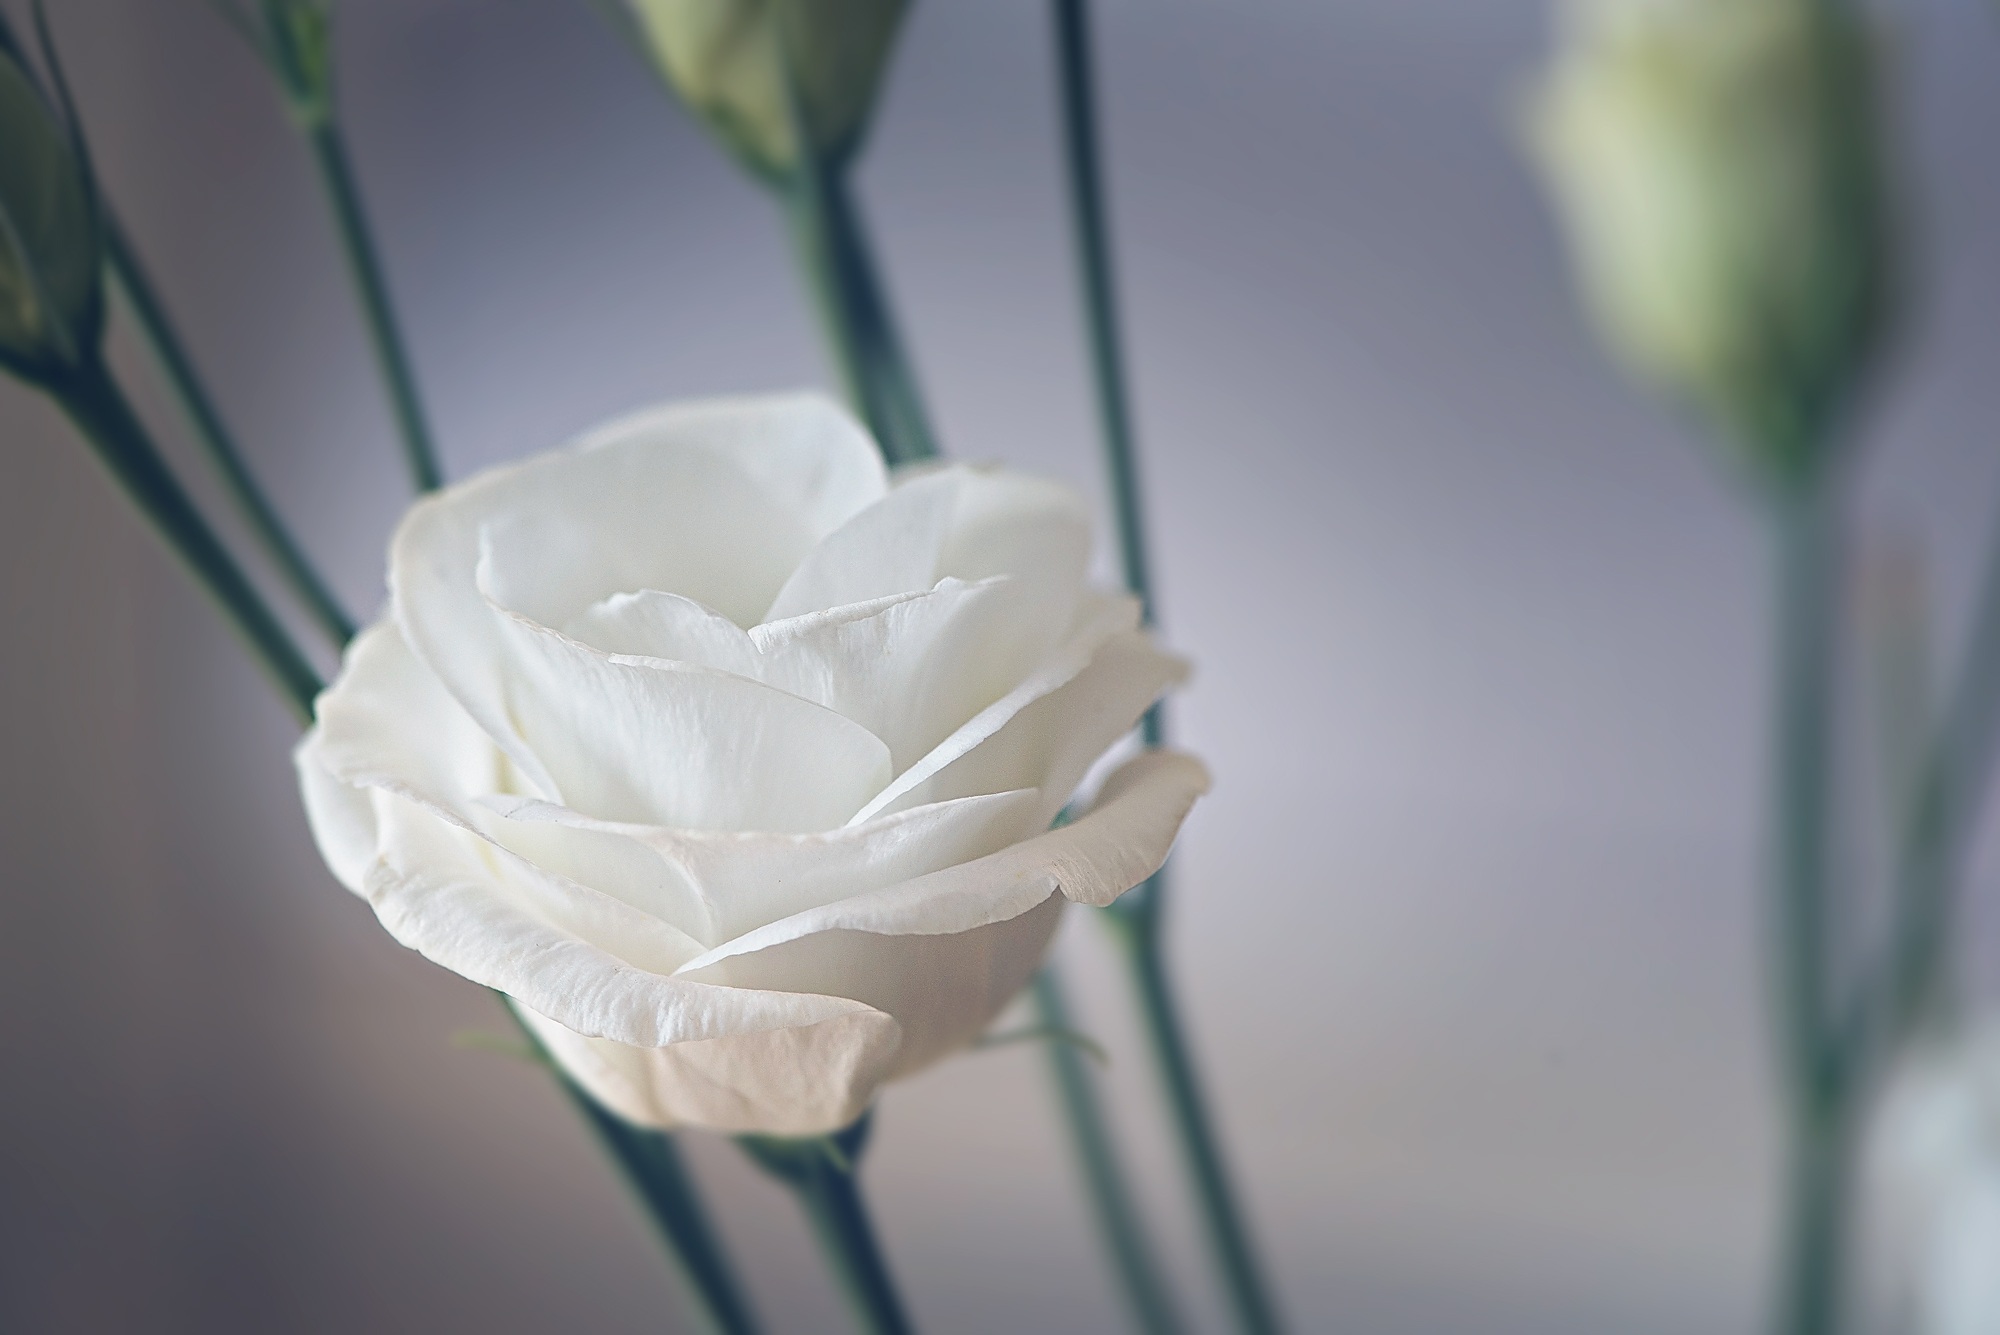
blossom, plant, white, photography, sweet, flower, petal, bloom, rose, green, yellow, close, flora, close up, petals, floristry, macro photography, flowering plant, schnittblume, flower bouquet, tiresome, lisianthus, plant stem, land plant